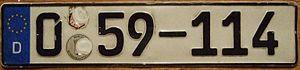
En Allemagne, les plaques d'immatriculation diplomatiques pour véhicules automobiles sont attribuées aux détenteurs de documents diplomatiques et elles diffèrent dans leur construction des plaques d'immatriculation dites ordinaires.